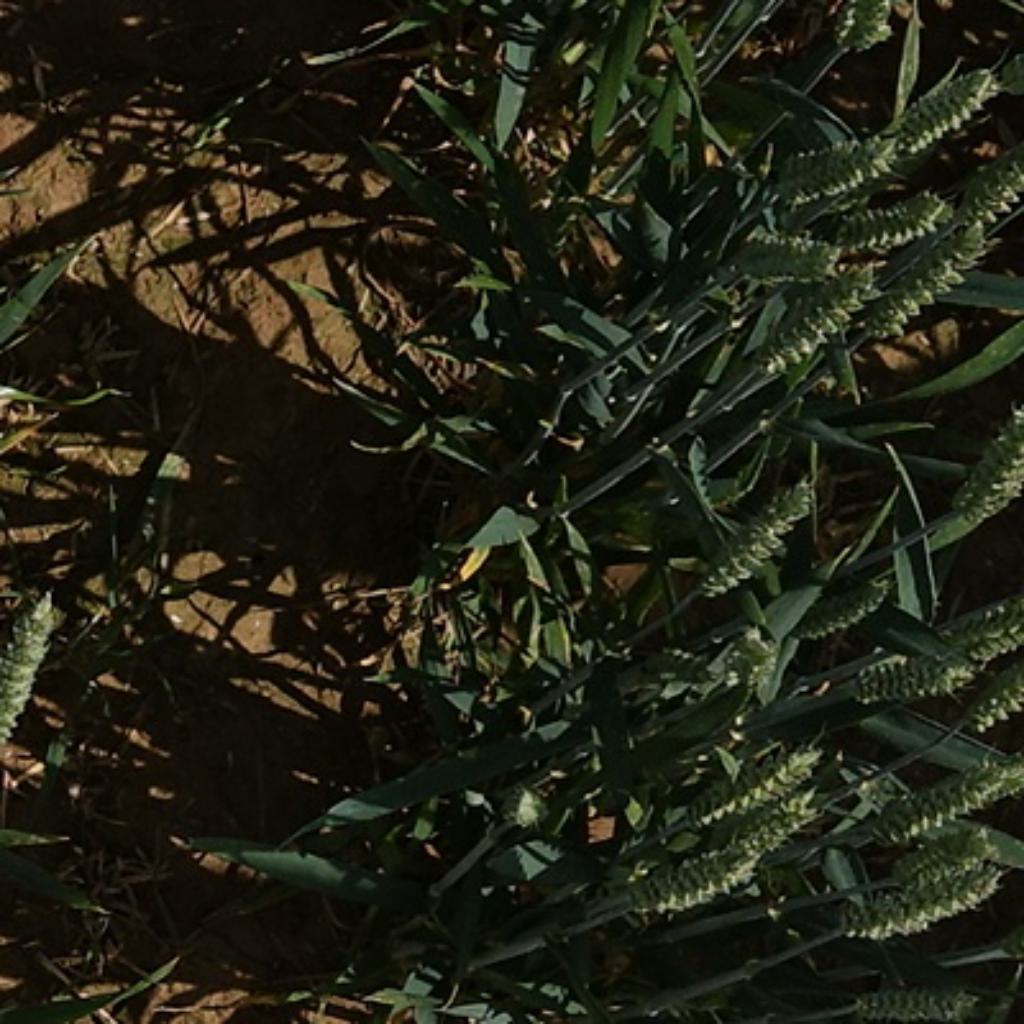
Country: France
Location: VLB
Wheat development stage: Filling